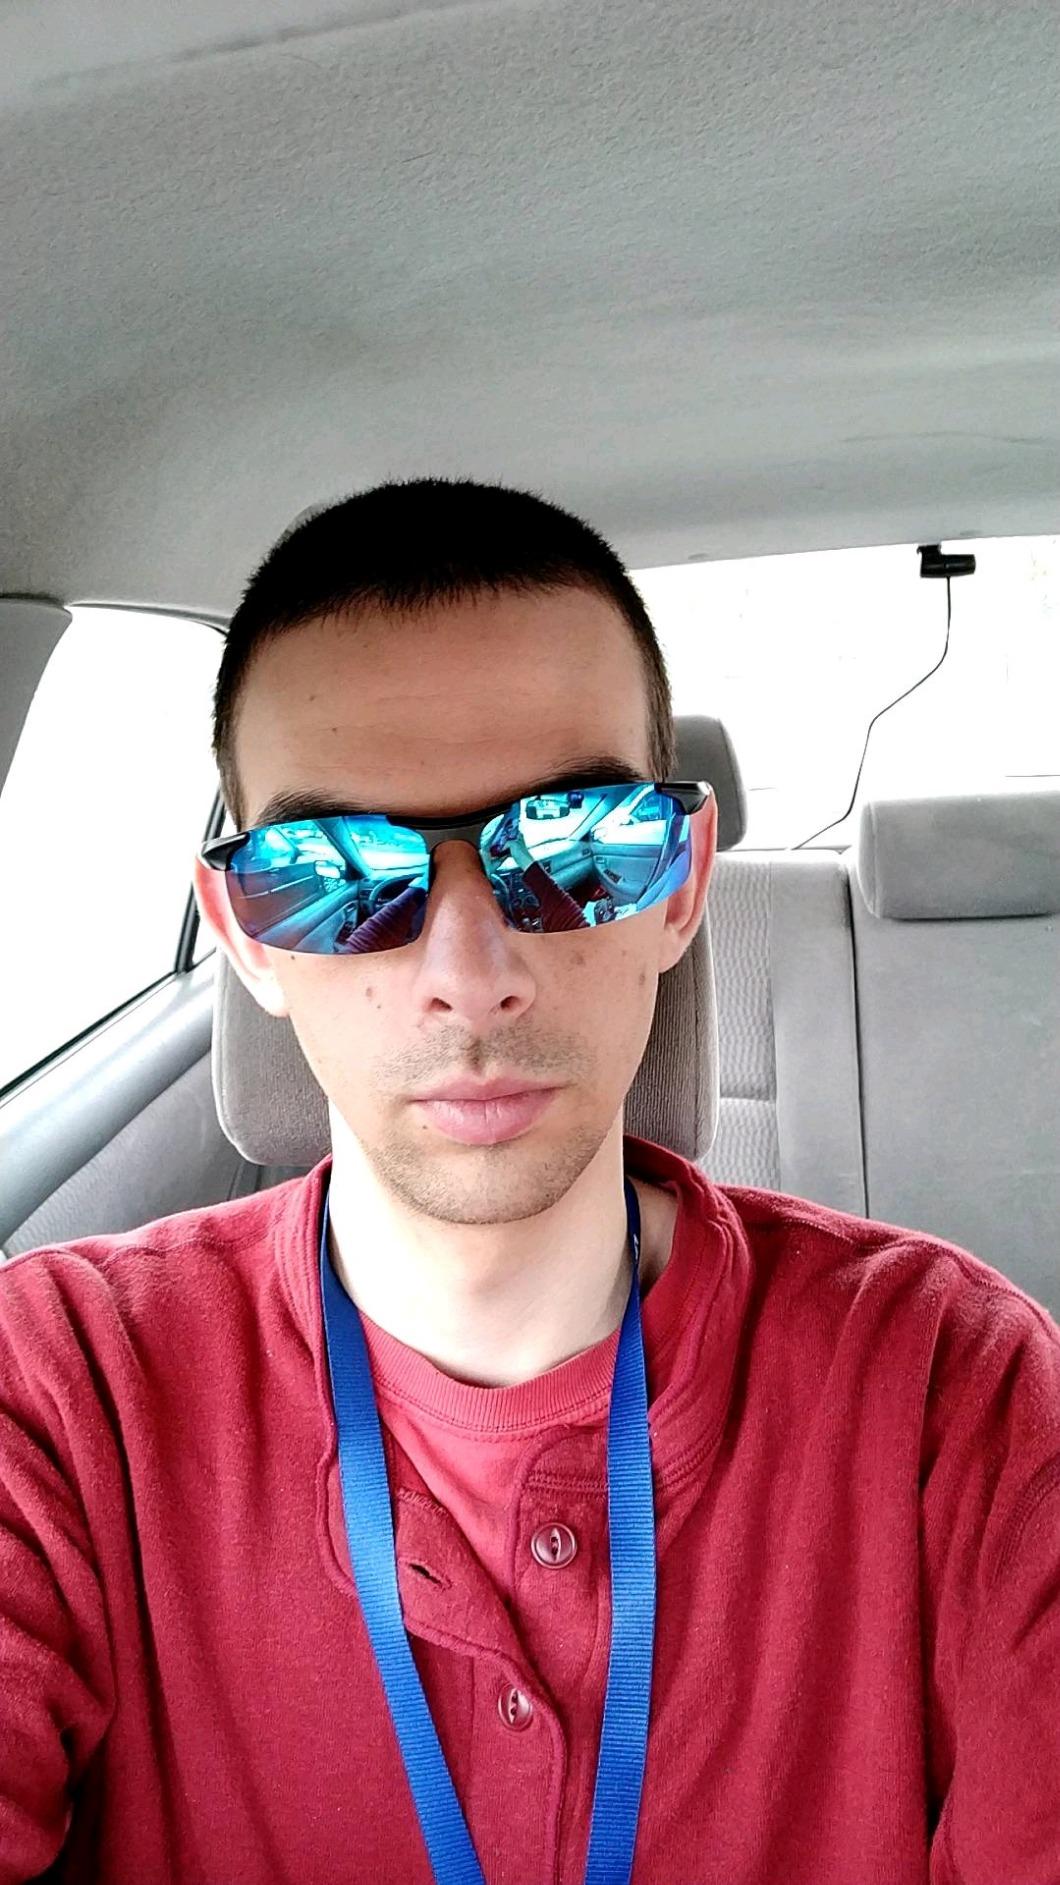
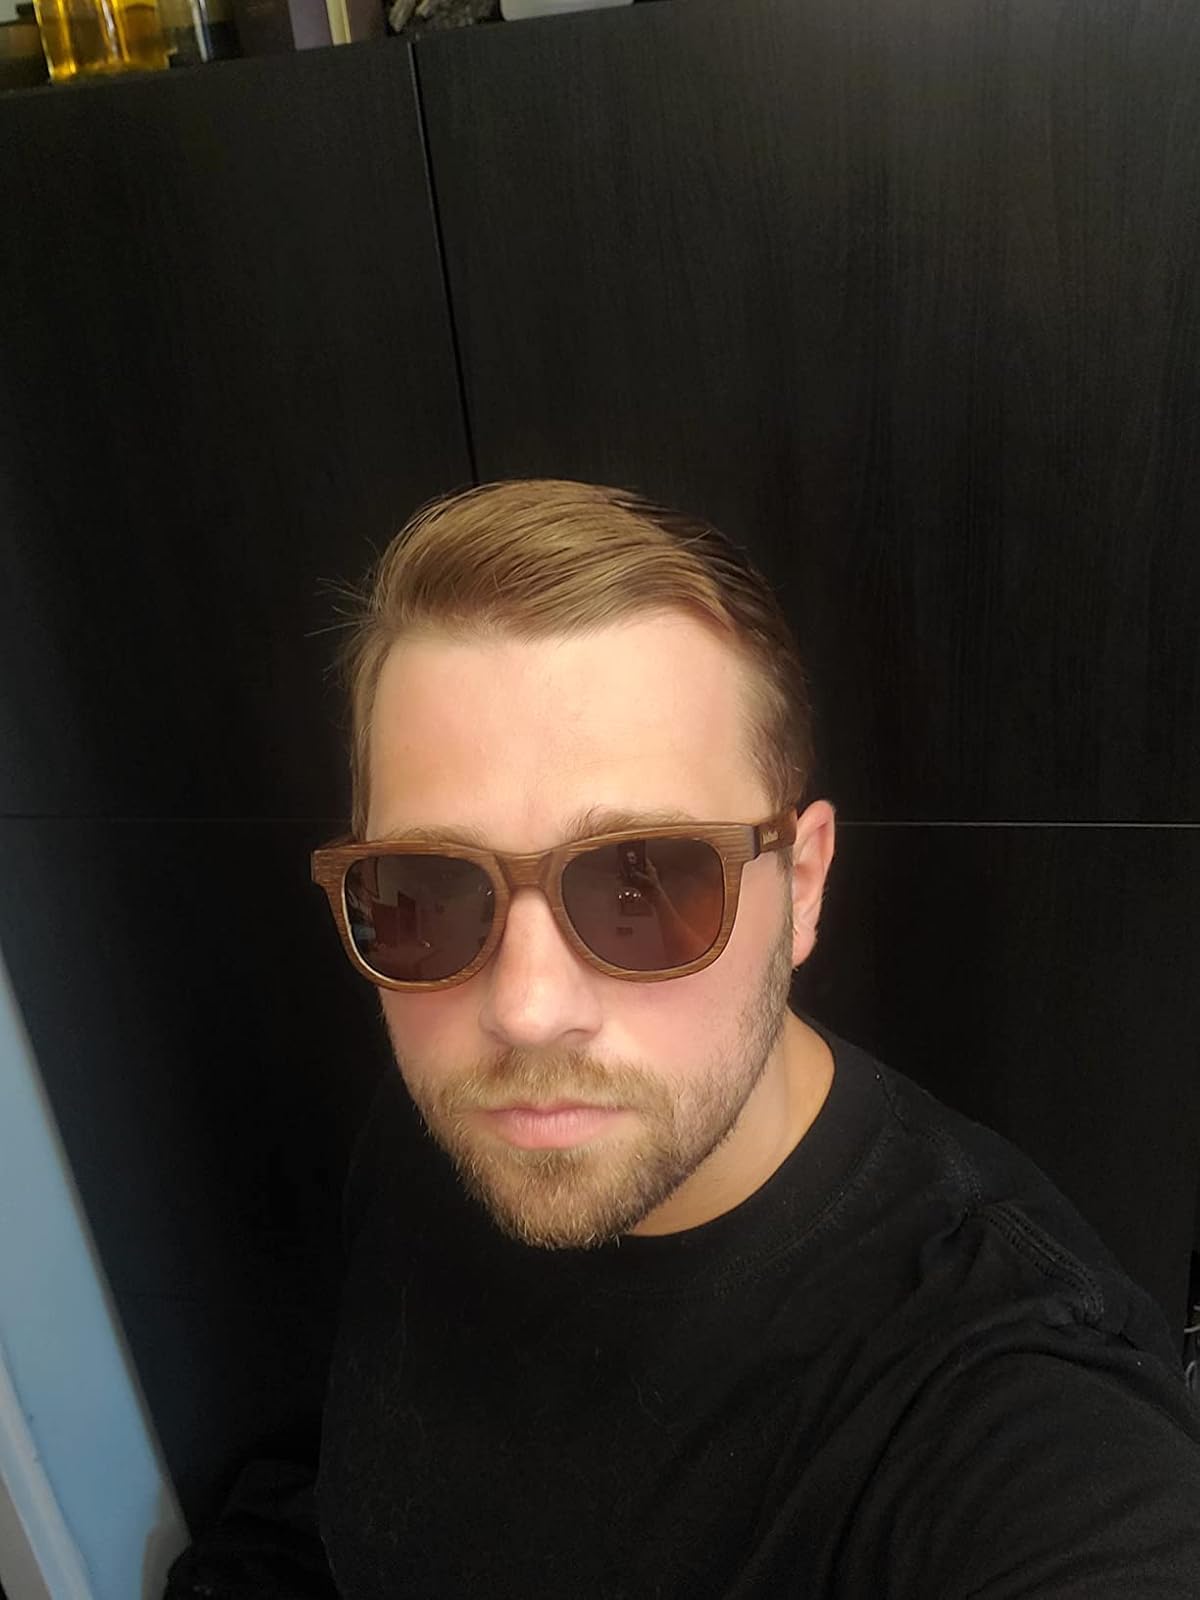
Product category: accessories_sunglasses
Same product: no